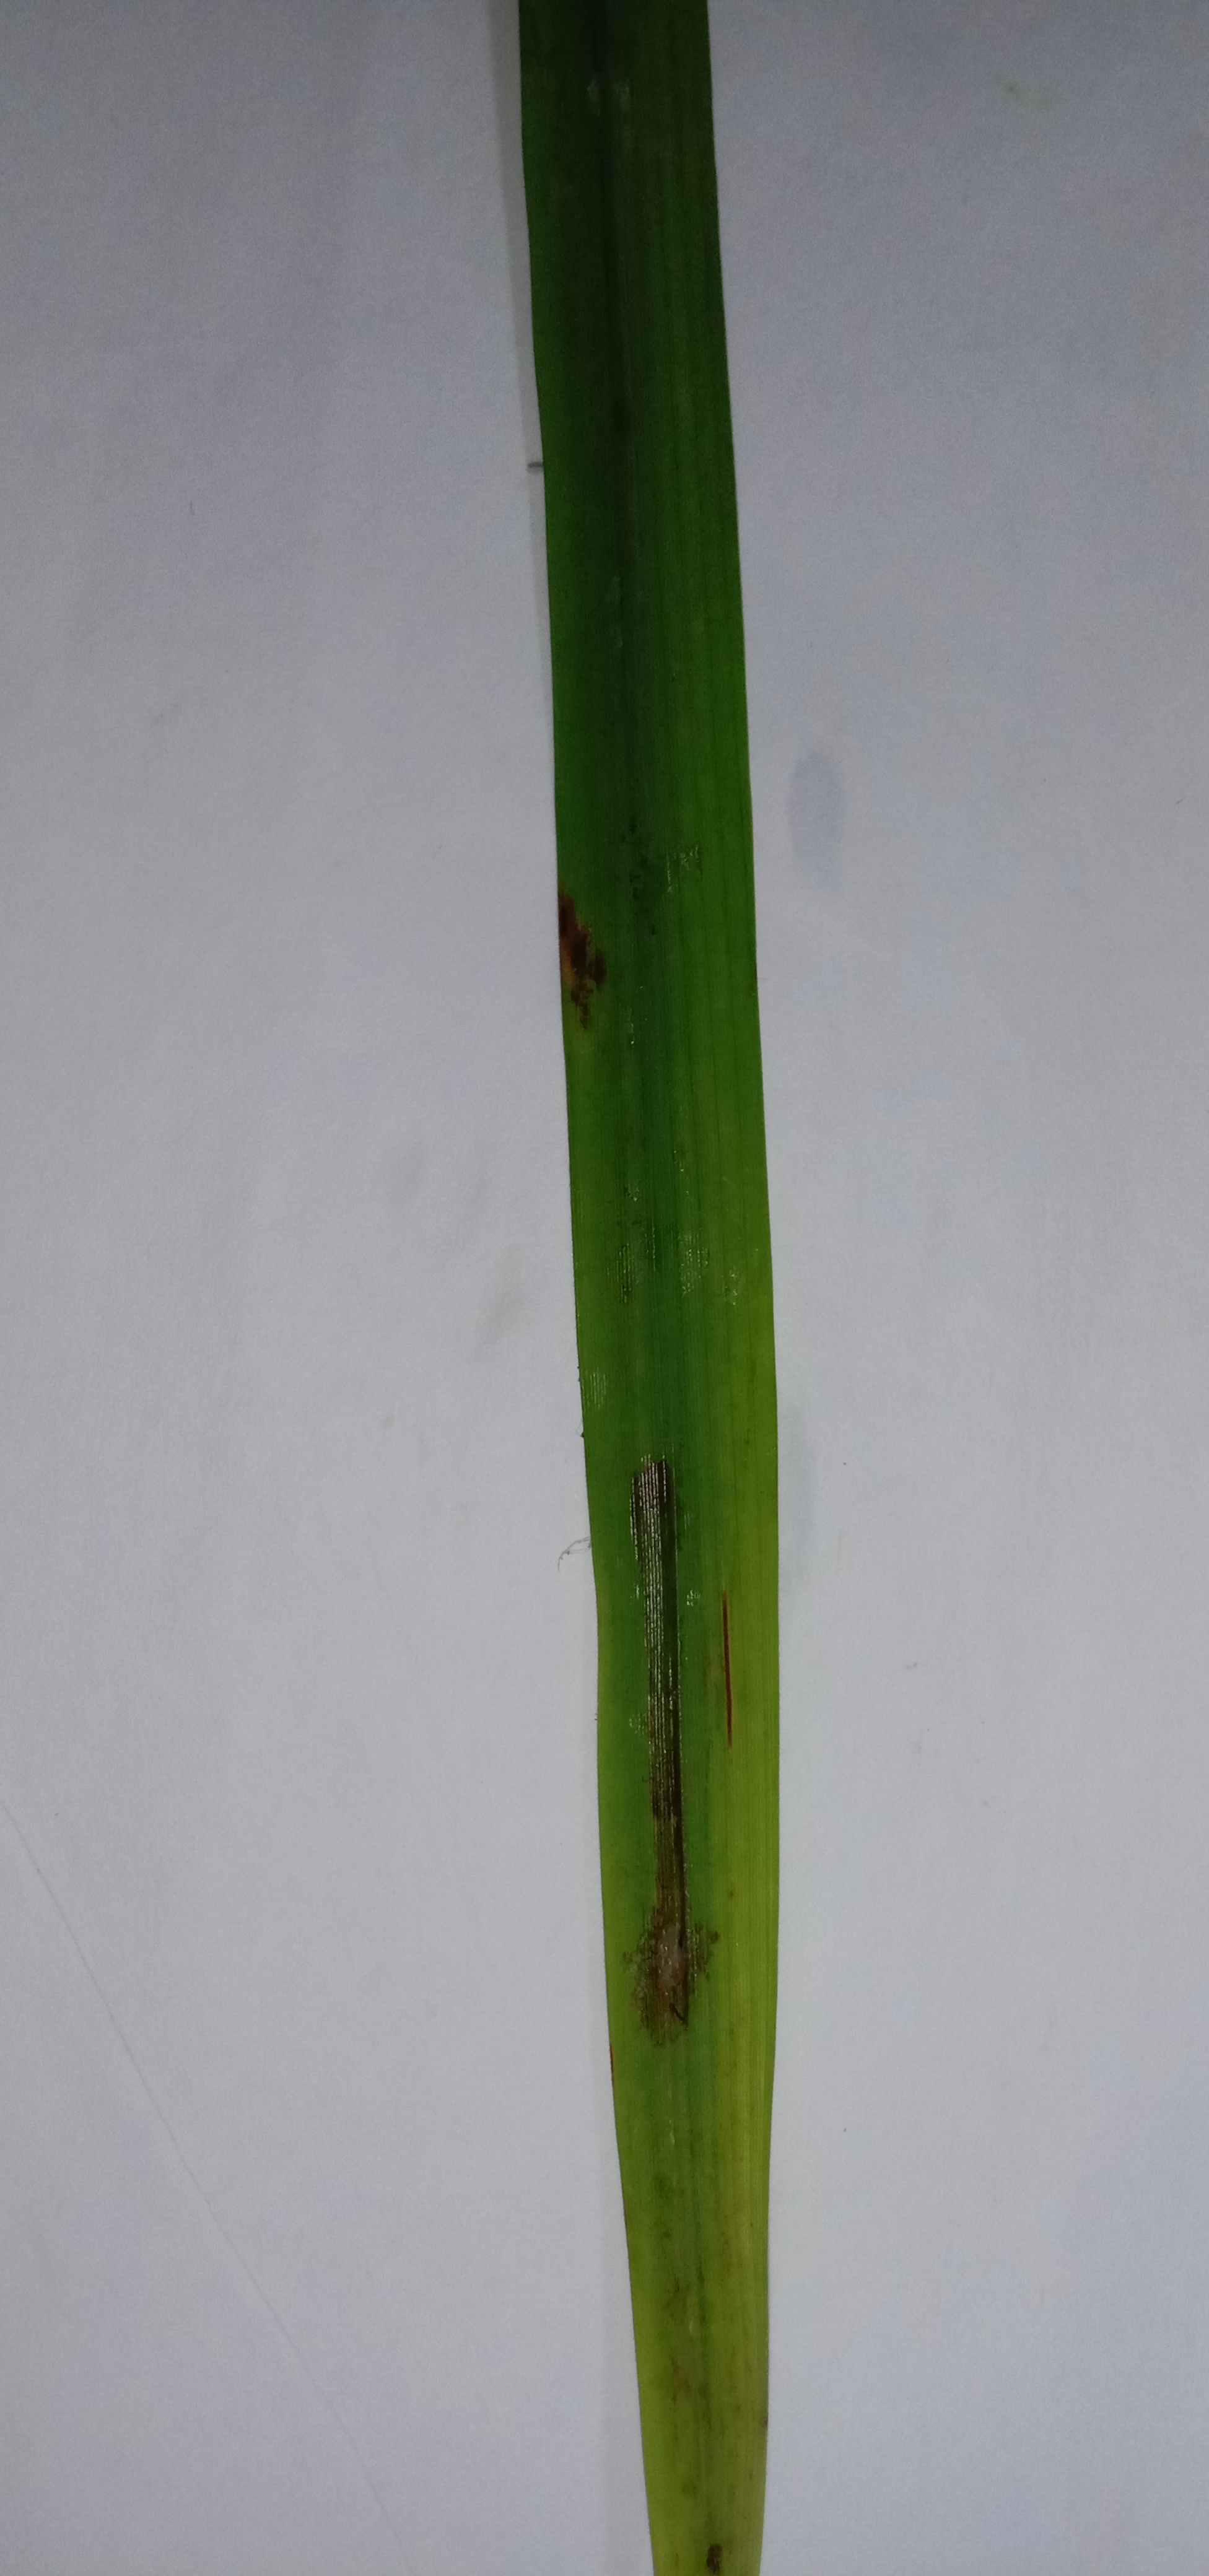
Label: Rice___Brown_Spot